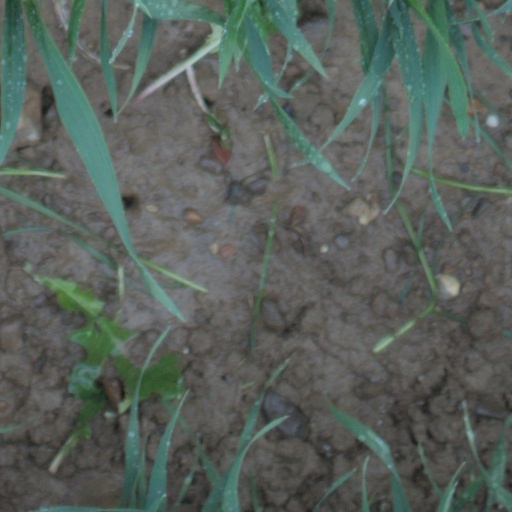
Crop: wheat